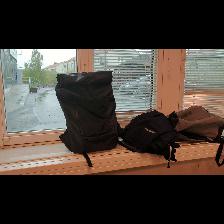
Label: NonHuman